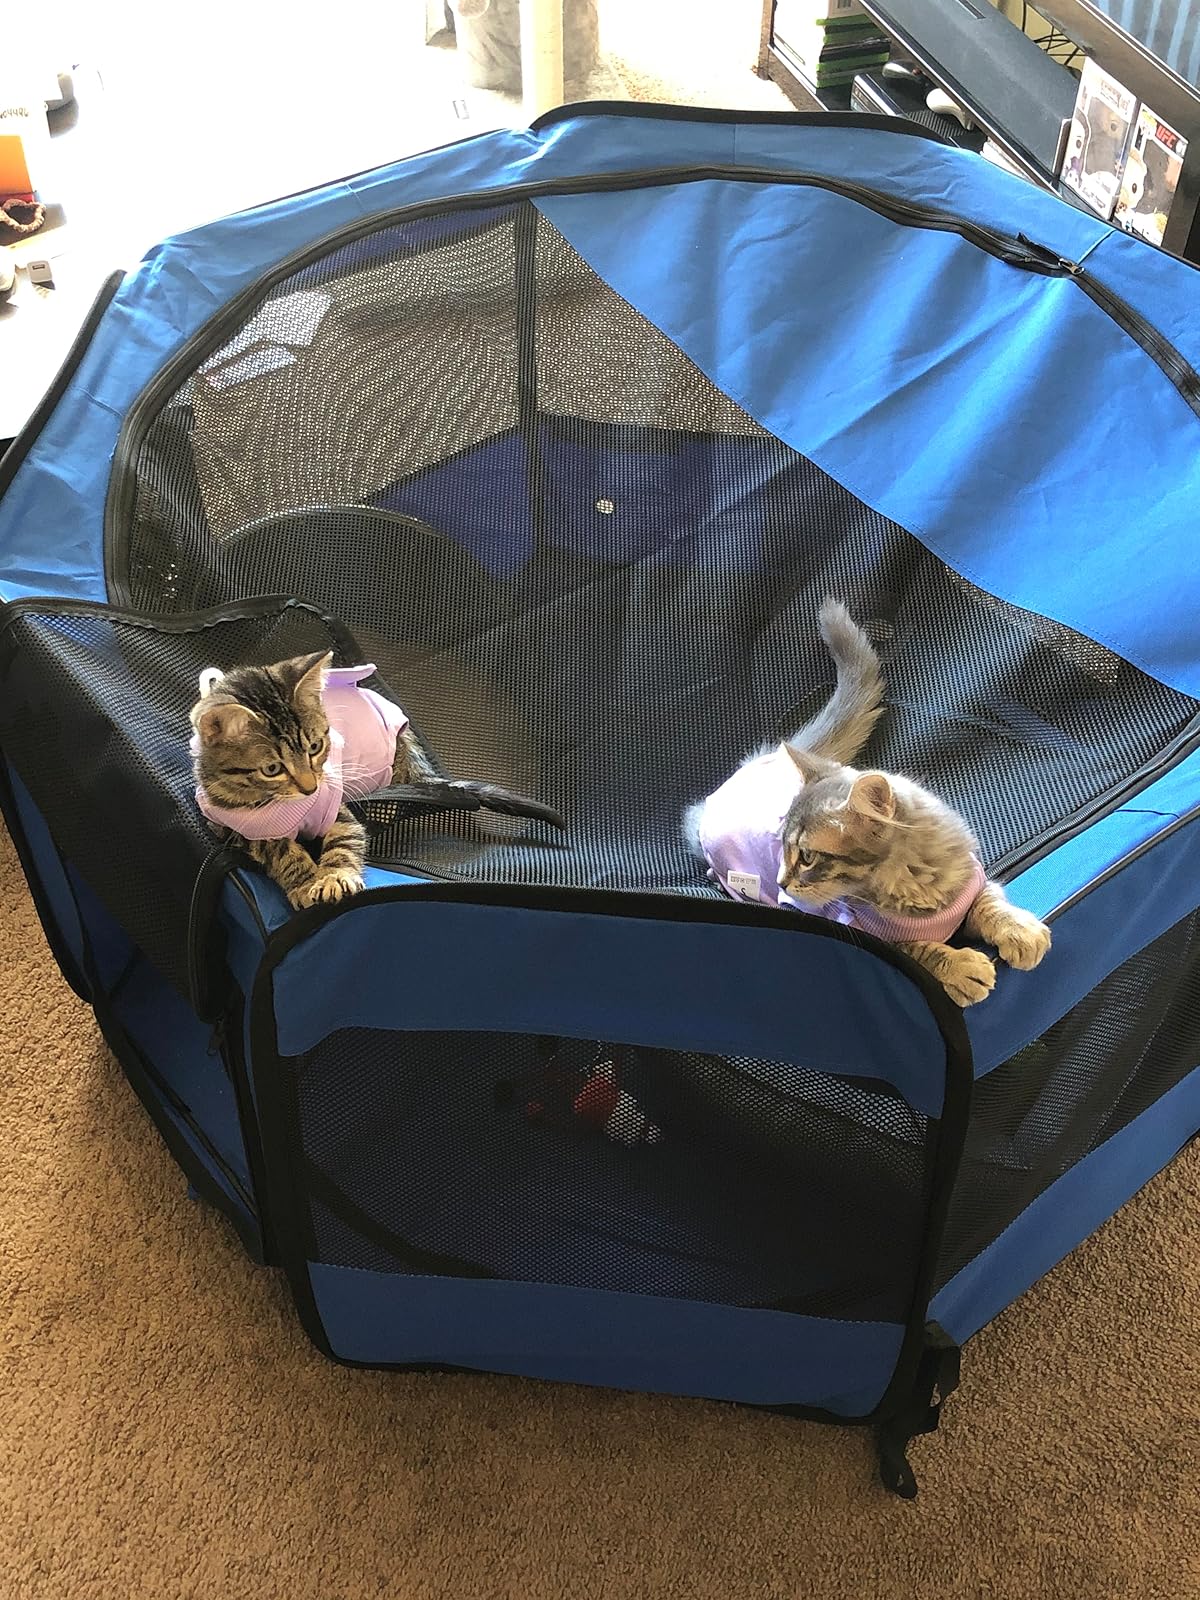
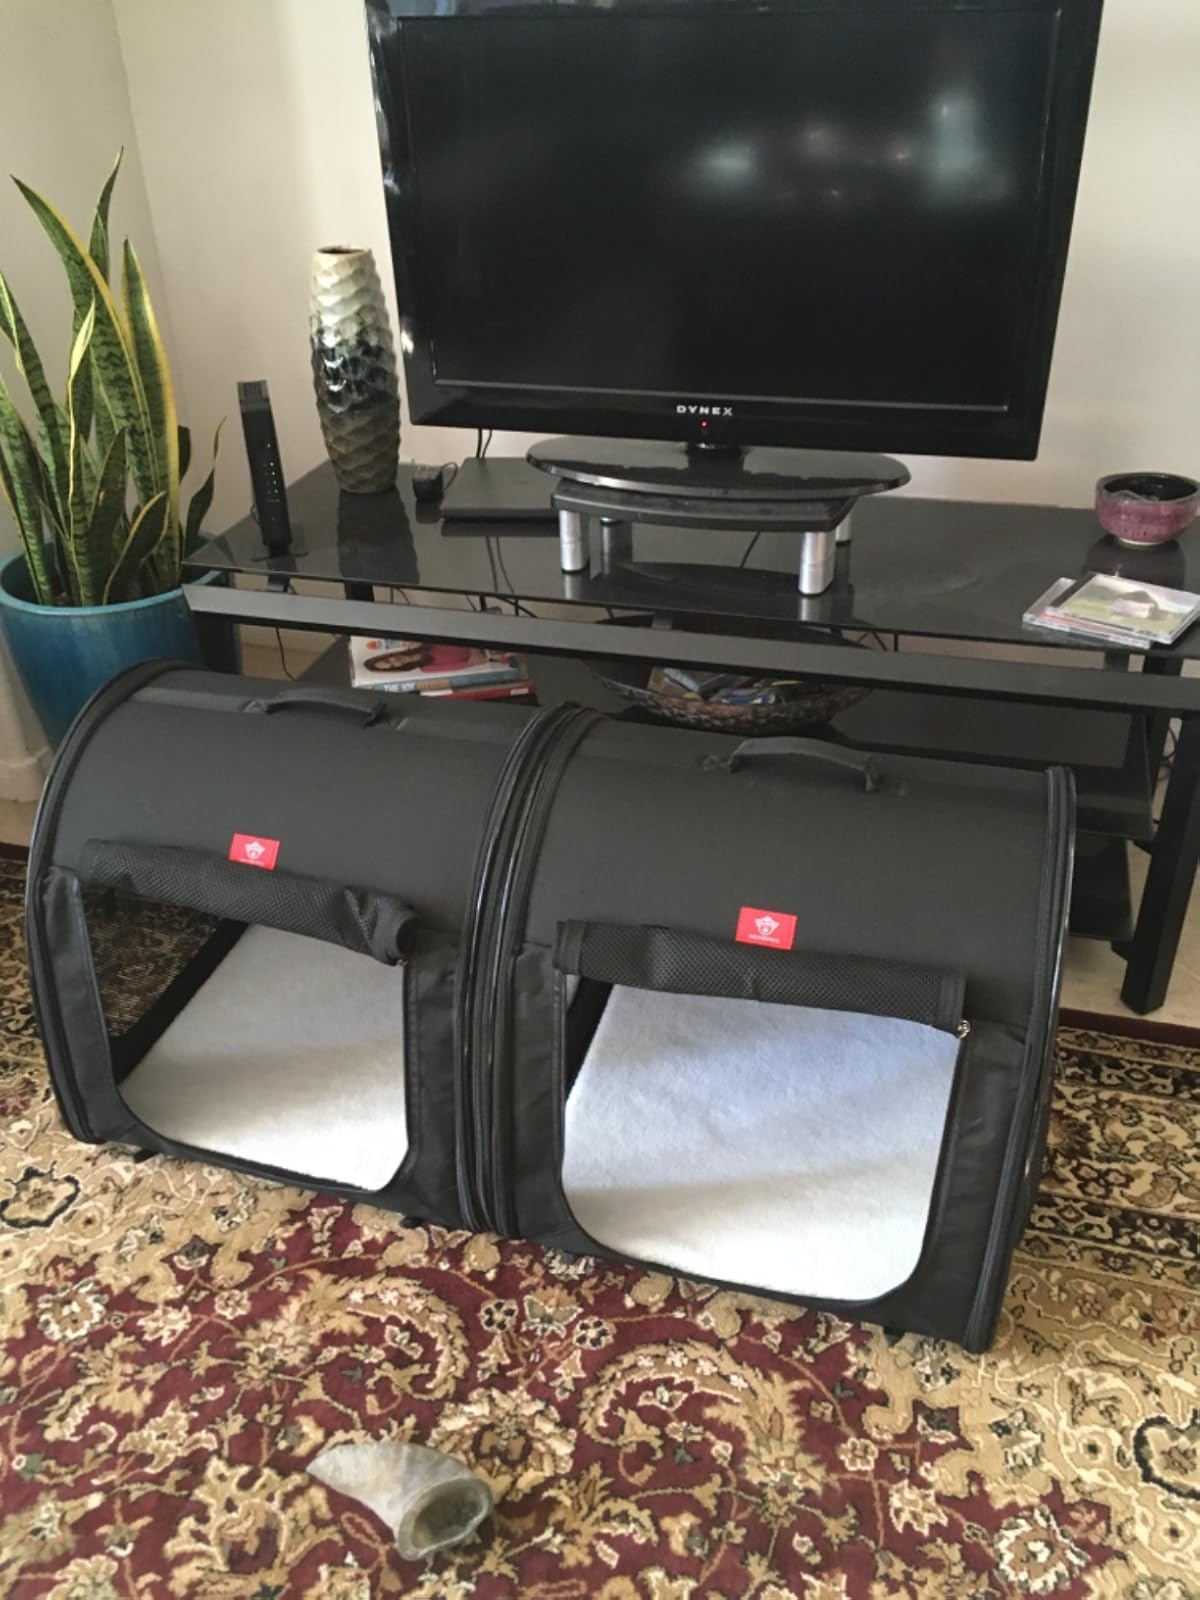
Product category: items_kennel
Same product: no